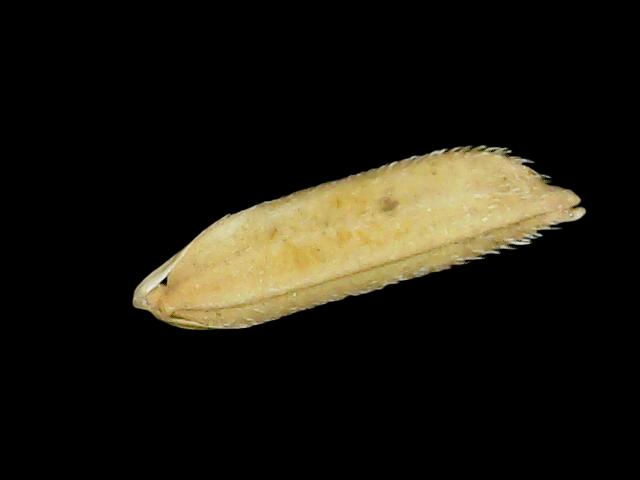
Rice variety: Binadhan26